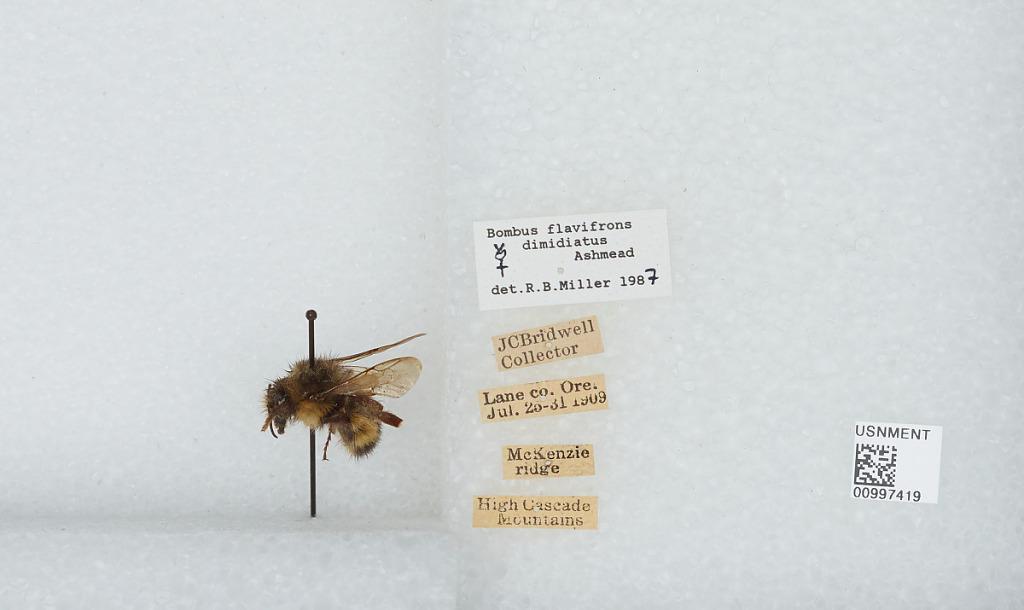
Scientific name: Bombus (Pyrobombus) flavifrons Cresson
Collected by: J. Bridwell
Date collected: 1909-7-25
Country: United States
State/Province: Oregon
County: Lane
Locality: McKenzie Ridge, High Cascade Mountains
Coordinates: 44.2597, -121.81
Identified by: Miller, R. B.